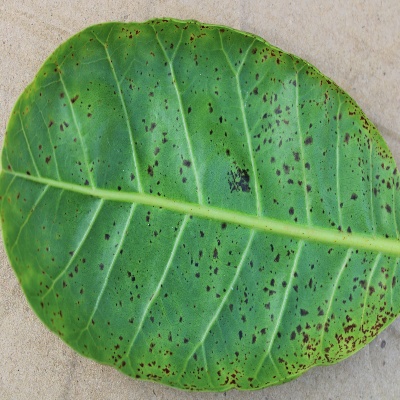
Crop: Cashew
Condition: anthracnose